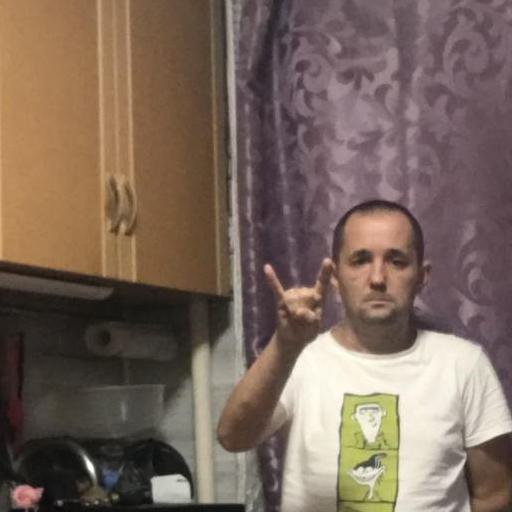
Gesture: rock